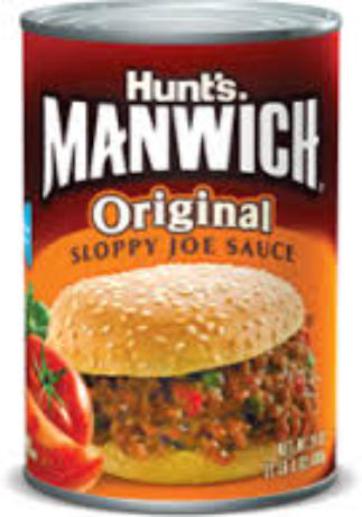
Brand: manwich
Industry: Food